Francesco Rier

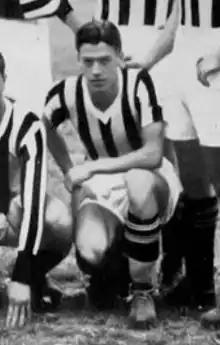
Rier with Juventus in 1930

Francesco Rier, also known as Franco Rier (born December 2, 1908, in Rovereto; died in 1991) was an Italian professional football player.